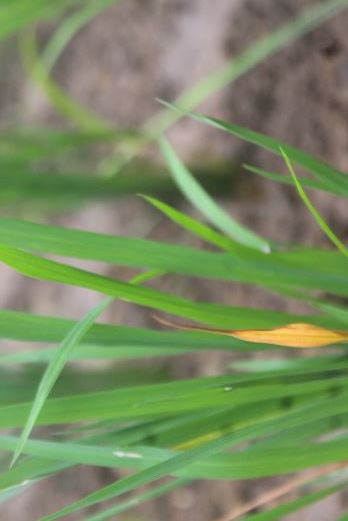
Disease: Tungro